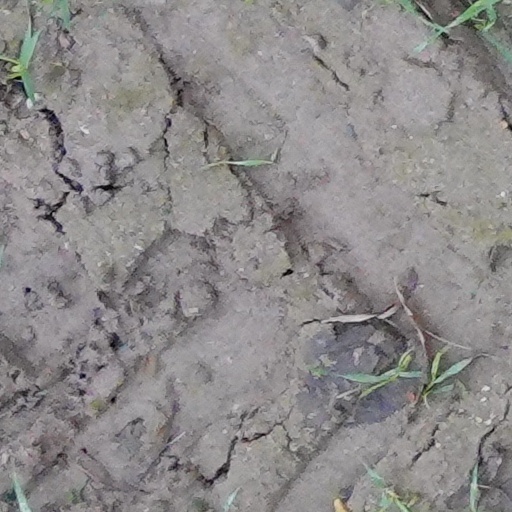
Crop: wheat